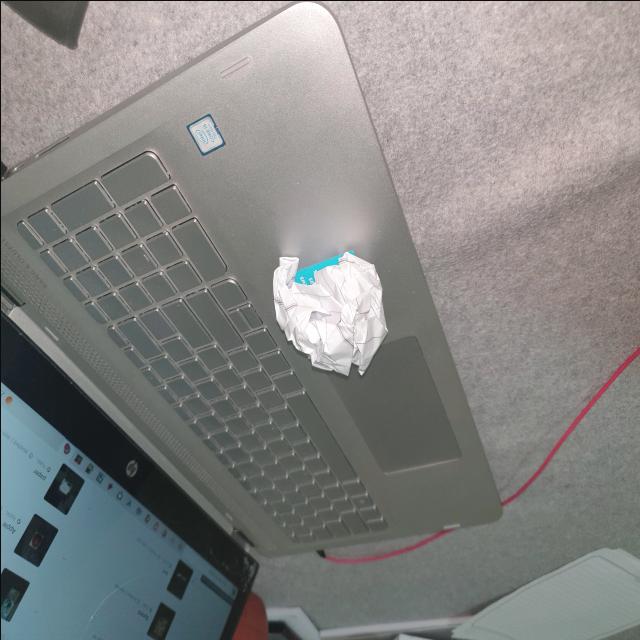
Label: tissues